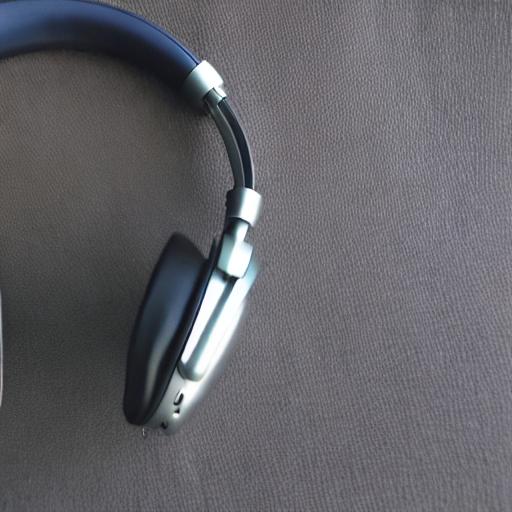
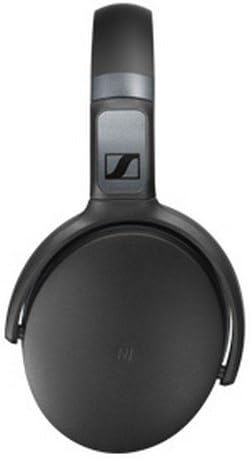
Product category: headphones
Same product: no